Cinderella (1899 film)

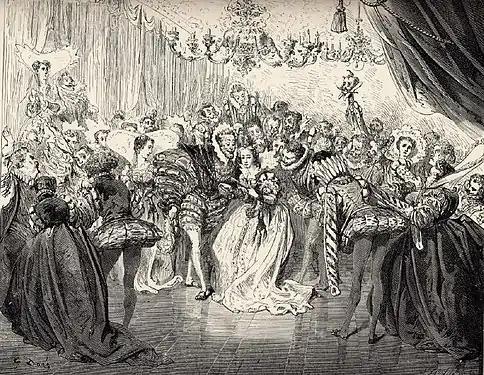
Gustave Doré's illustrations were influential to Méliès

Méliès modeled the film's visual style on the engravings of Gustave Doré, who had illustrated the story for an edition of Perrault's fairy tales. (Doré was stylistically influential across Méliès's career, especially in this film and in his film adaptations of four other works Doré had illustrated: "Red Riding Hood", "Blue Beard", "The Wandering Jew", and "Baron Munchausen's Dream".) The direct inspiration for the film of "Cinderella" was probably a stage adaptation premiered in 1896 by the Théâtre de la Galerie-Vivienne and played by the Troupe Raymond at Méliès's own theatre of illusions, the Théatre Robert-Houdin, at Christmastime of 1897. Méliès may also have been inspired by the Théâtre du Châtelet's lavish 1895 stage production of the story.